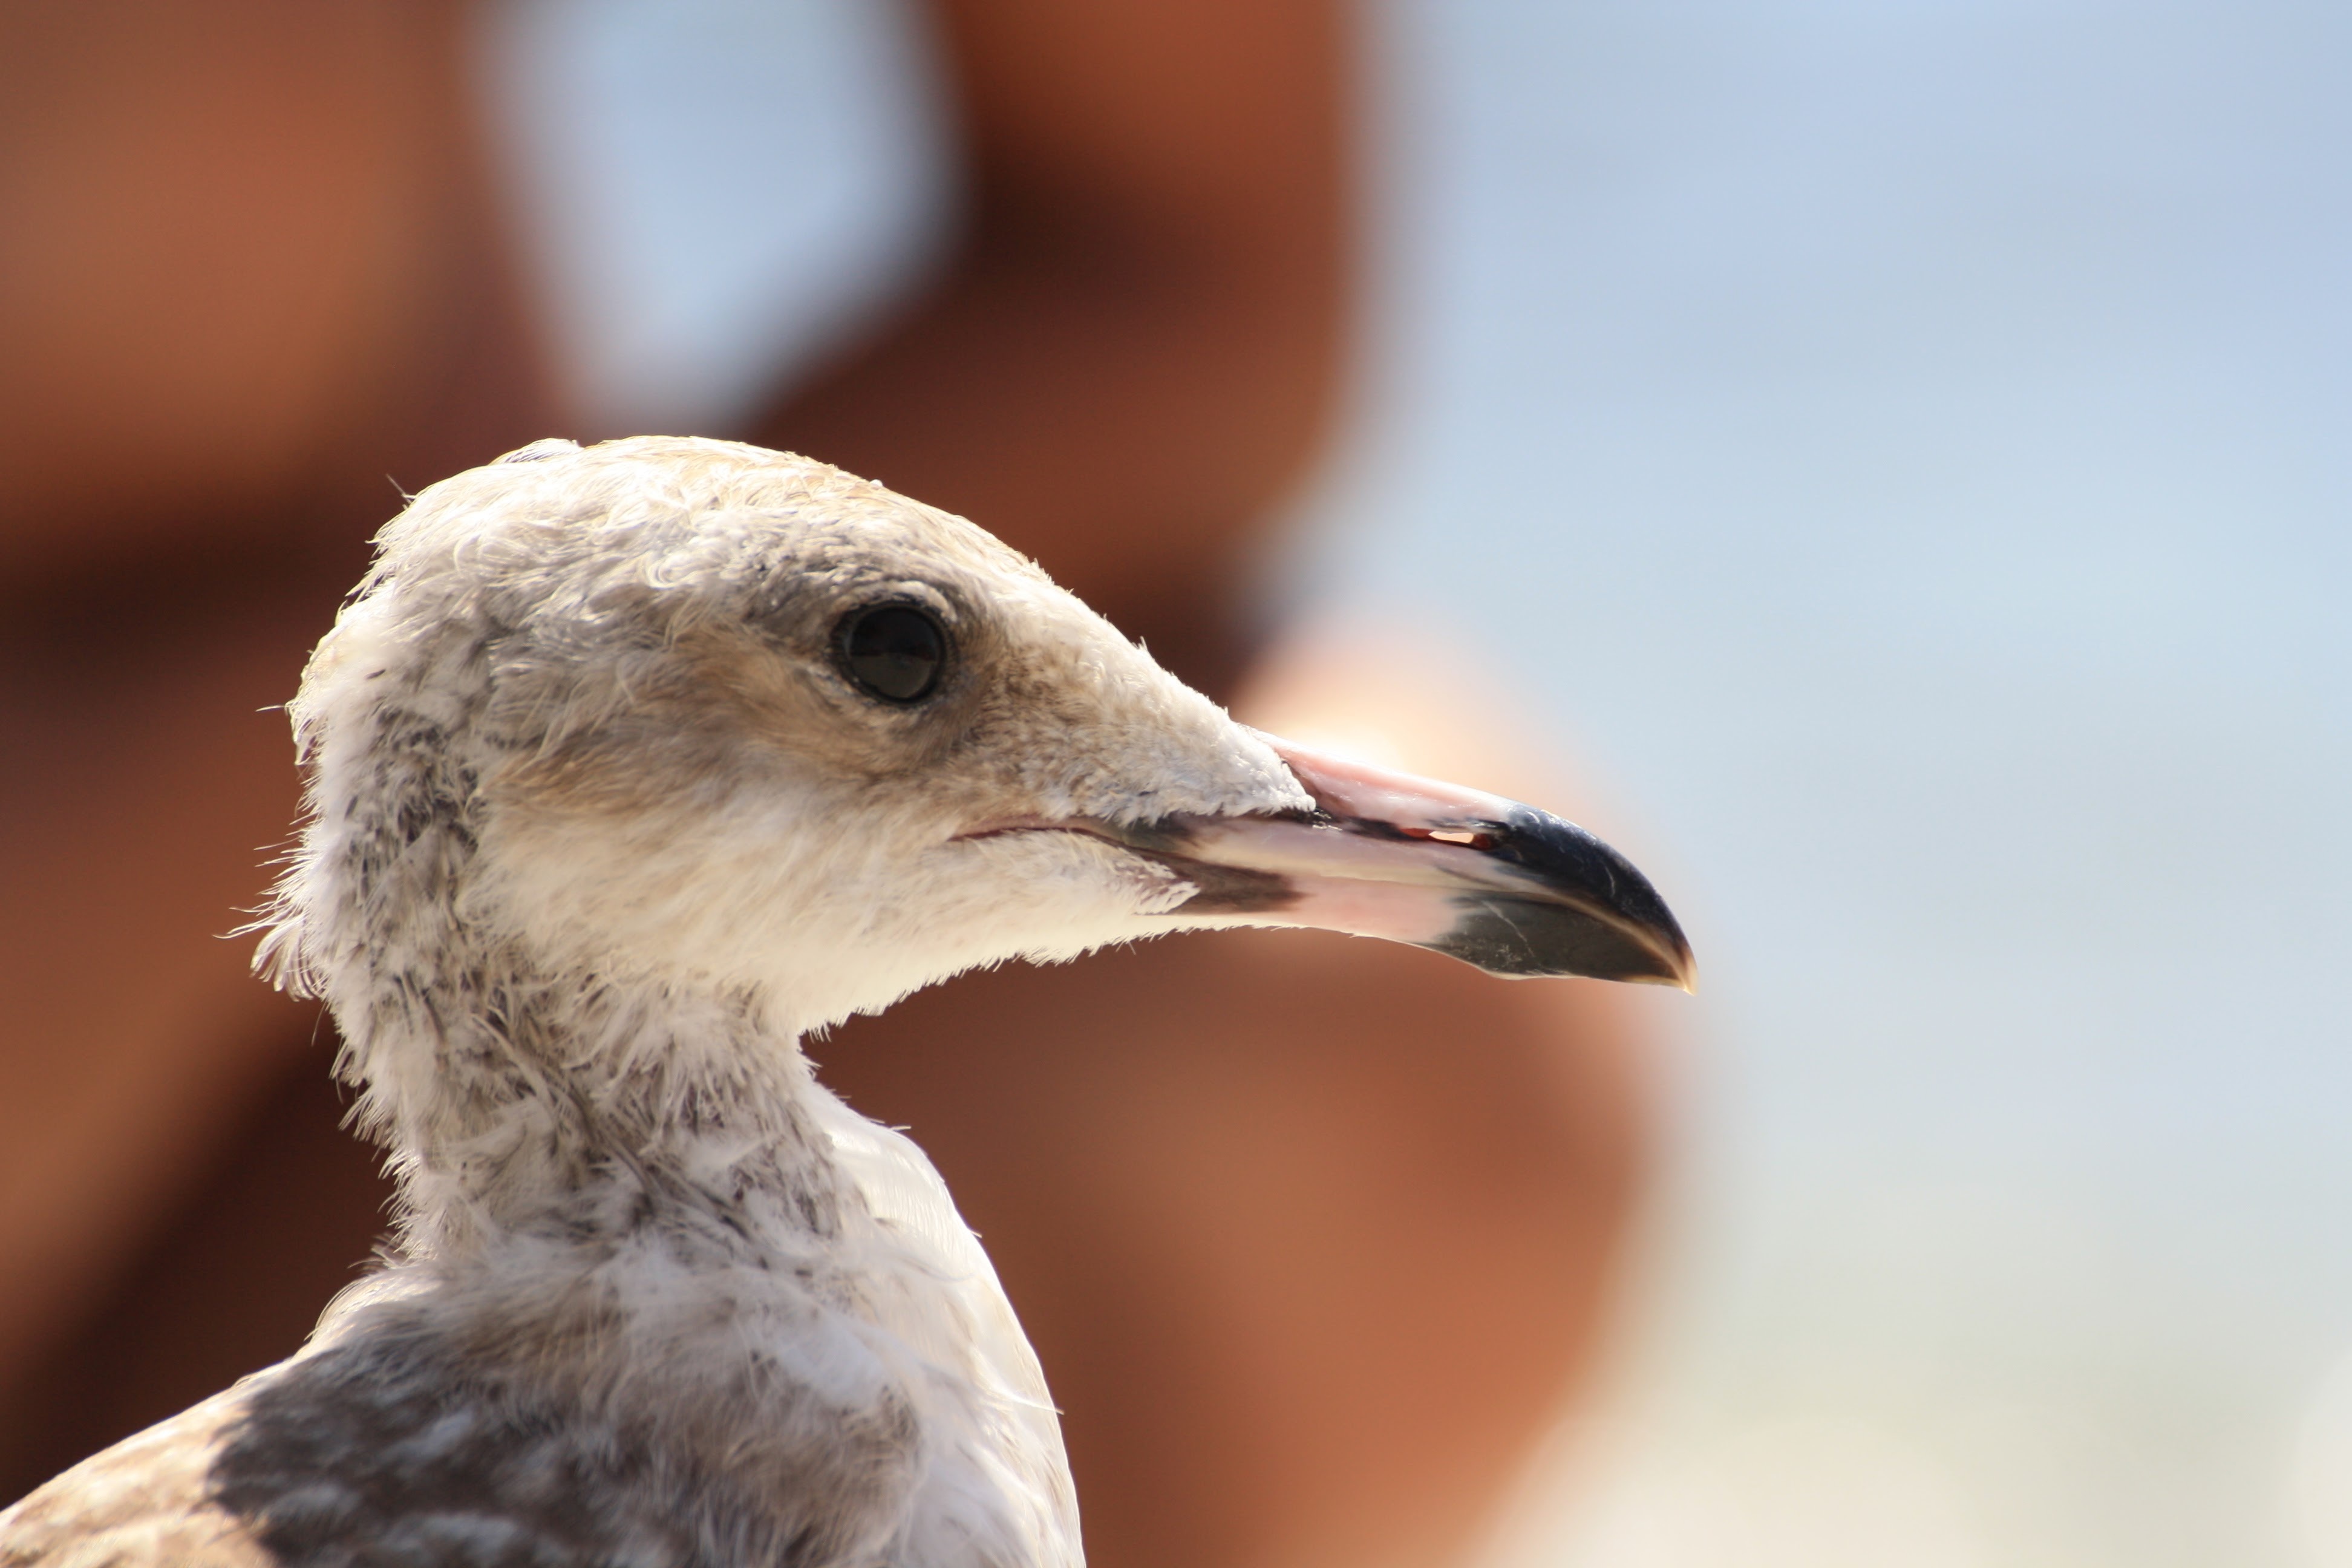
sea, bird, wing, animal, seagull, wildlife, beak, fauna, close up, birds, duck, feathers, animals, seagulls, seabirds, vertebrate, waterfowl, water bird, first floor, ducks geese and swans